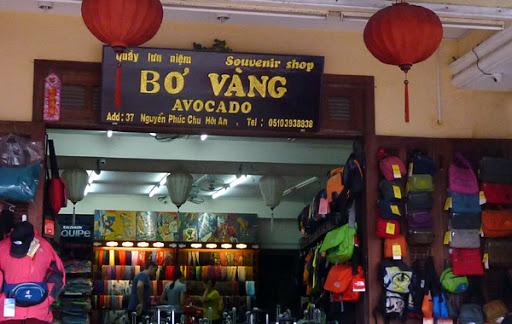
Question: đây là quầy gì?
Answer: đây là quầy lưu niệm